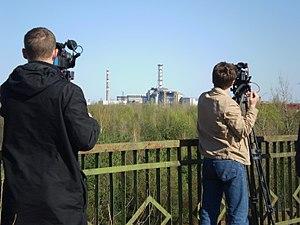
Le Chernobyl Recovery and Development Programme est un programme des Nations unies mis en place à la suite des recommandations d'un rapport publié en février 2002, fruit du travail commun des agences des Nations unies et intitulé The Human Consequences of the Chernobyl Nuclear Accident. A Strategy for Recovery.